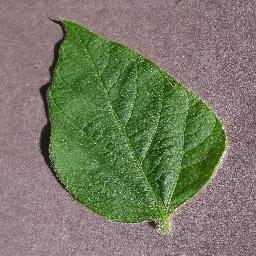
Label: Soybean___healthy